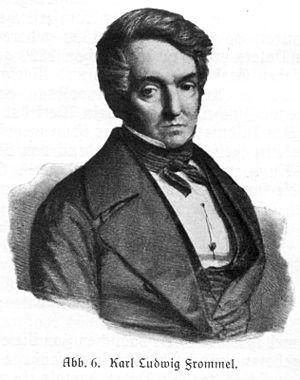
Karl Ludwig Frommel ou Carl Ludwig Frommel, né le 29 avril 1789 à Birkenfeld et mort le 6 février 1863 à Ispringen, est un peintre paysagiste et un graveur allemand.